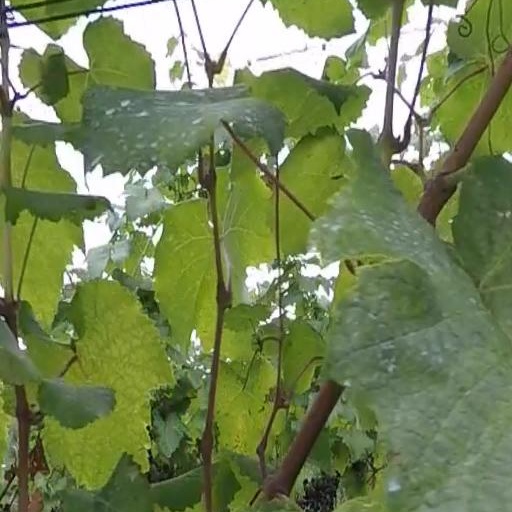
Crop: grape